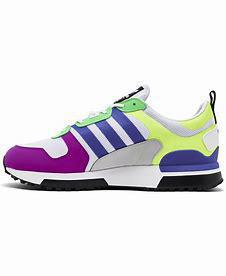
Brand: Adidas
Model: ZX 700 HD